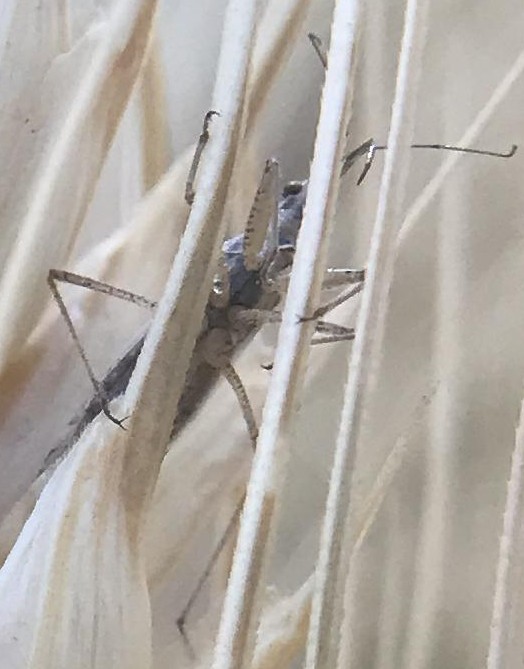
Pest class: predators